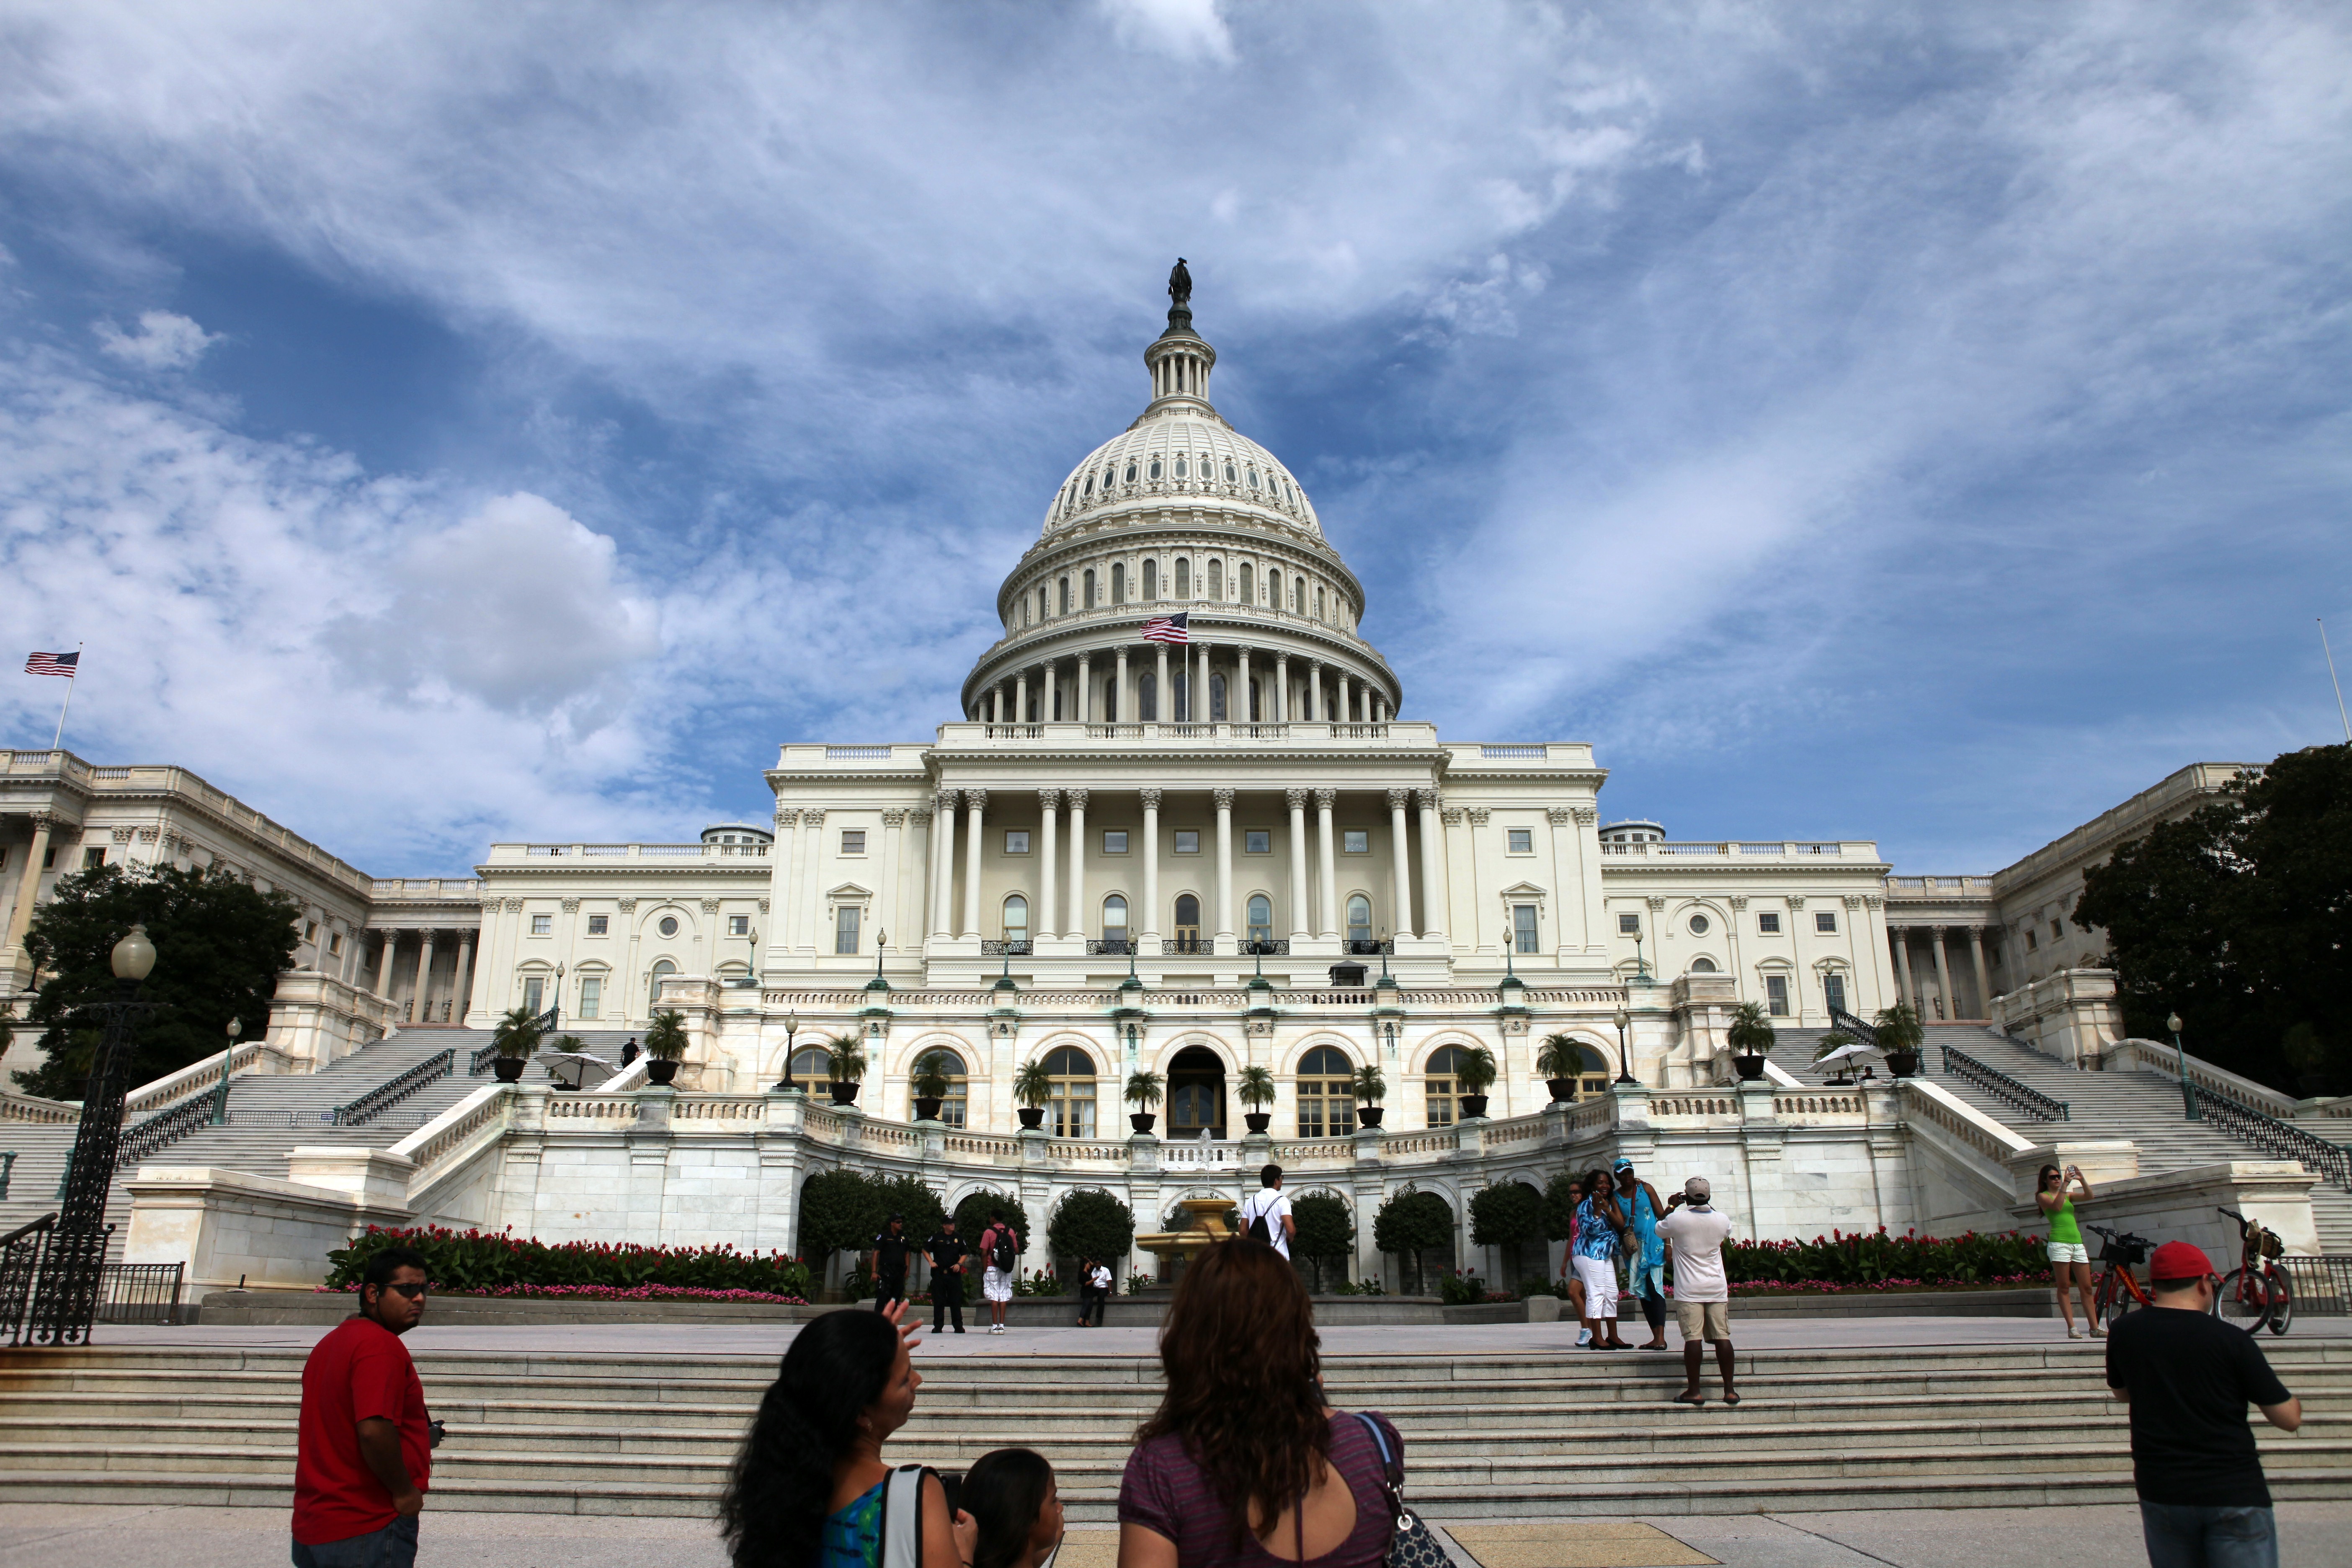
building, palace, plaza, landmark, tourism, place of worship, town square, basilica